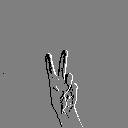
ASL letter: v